Henry Thrale

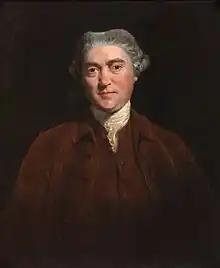
Henry Thrale by Sir Joshua Reynolds, *2003JM-3, Houghton Library, Harvard University

Henry Thrale (1724/1730?–4 April 1781) was a British politician who sat in the House of Commons from 1765 to 1780. He was a close friend of Samuel Johnson. Like his father, he was the proprietor of the large London brewery H. Thrale & Co.